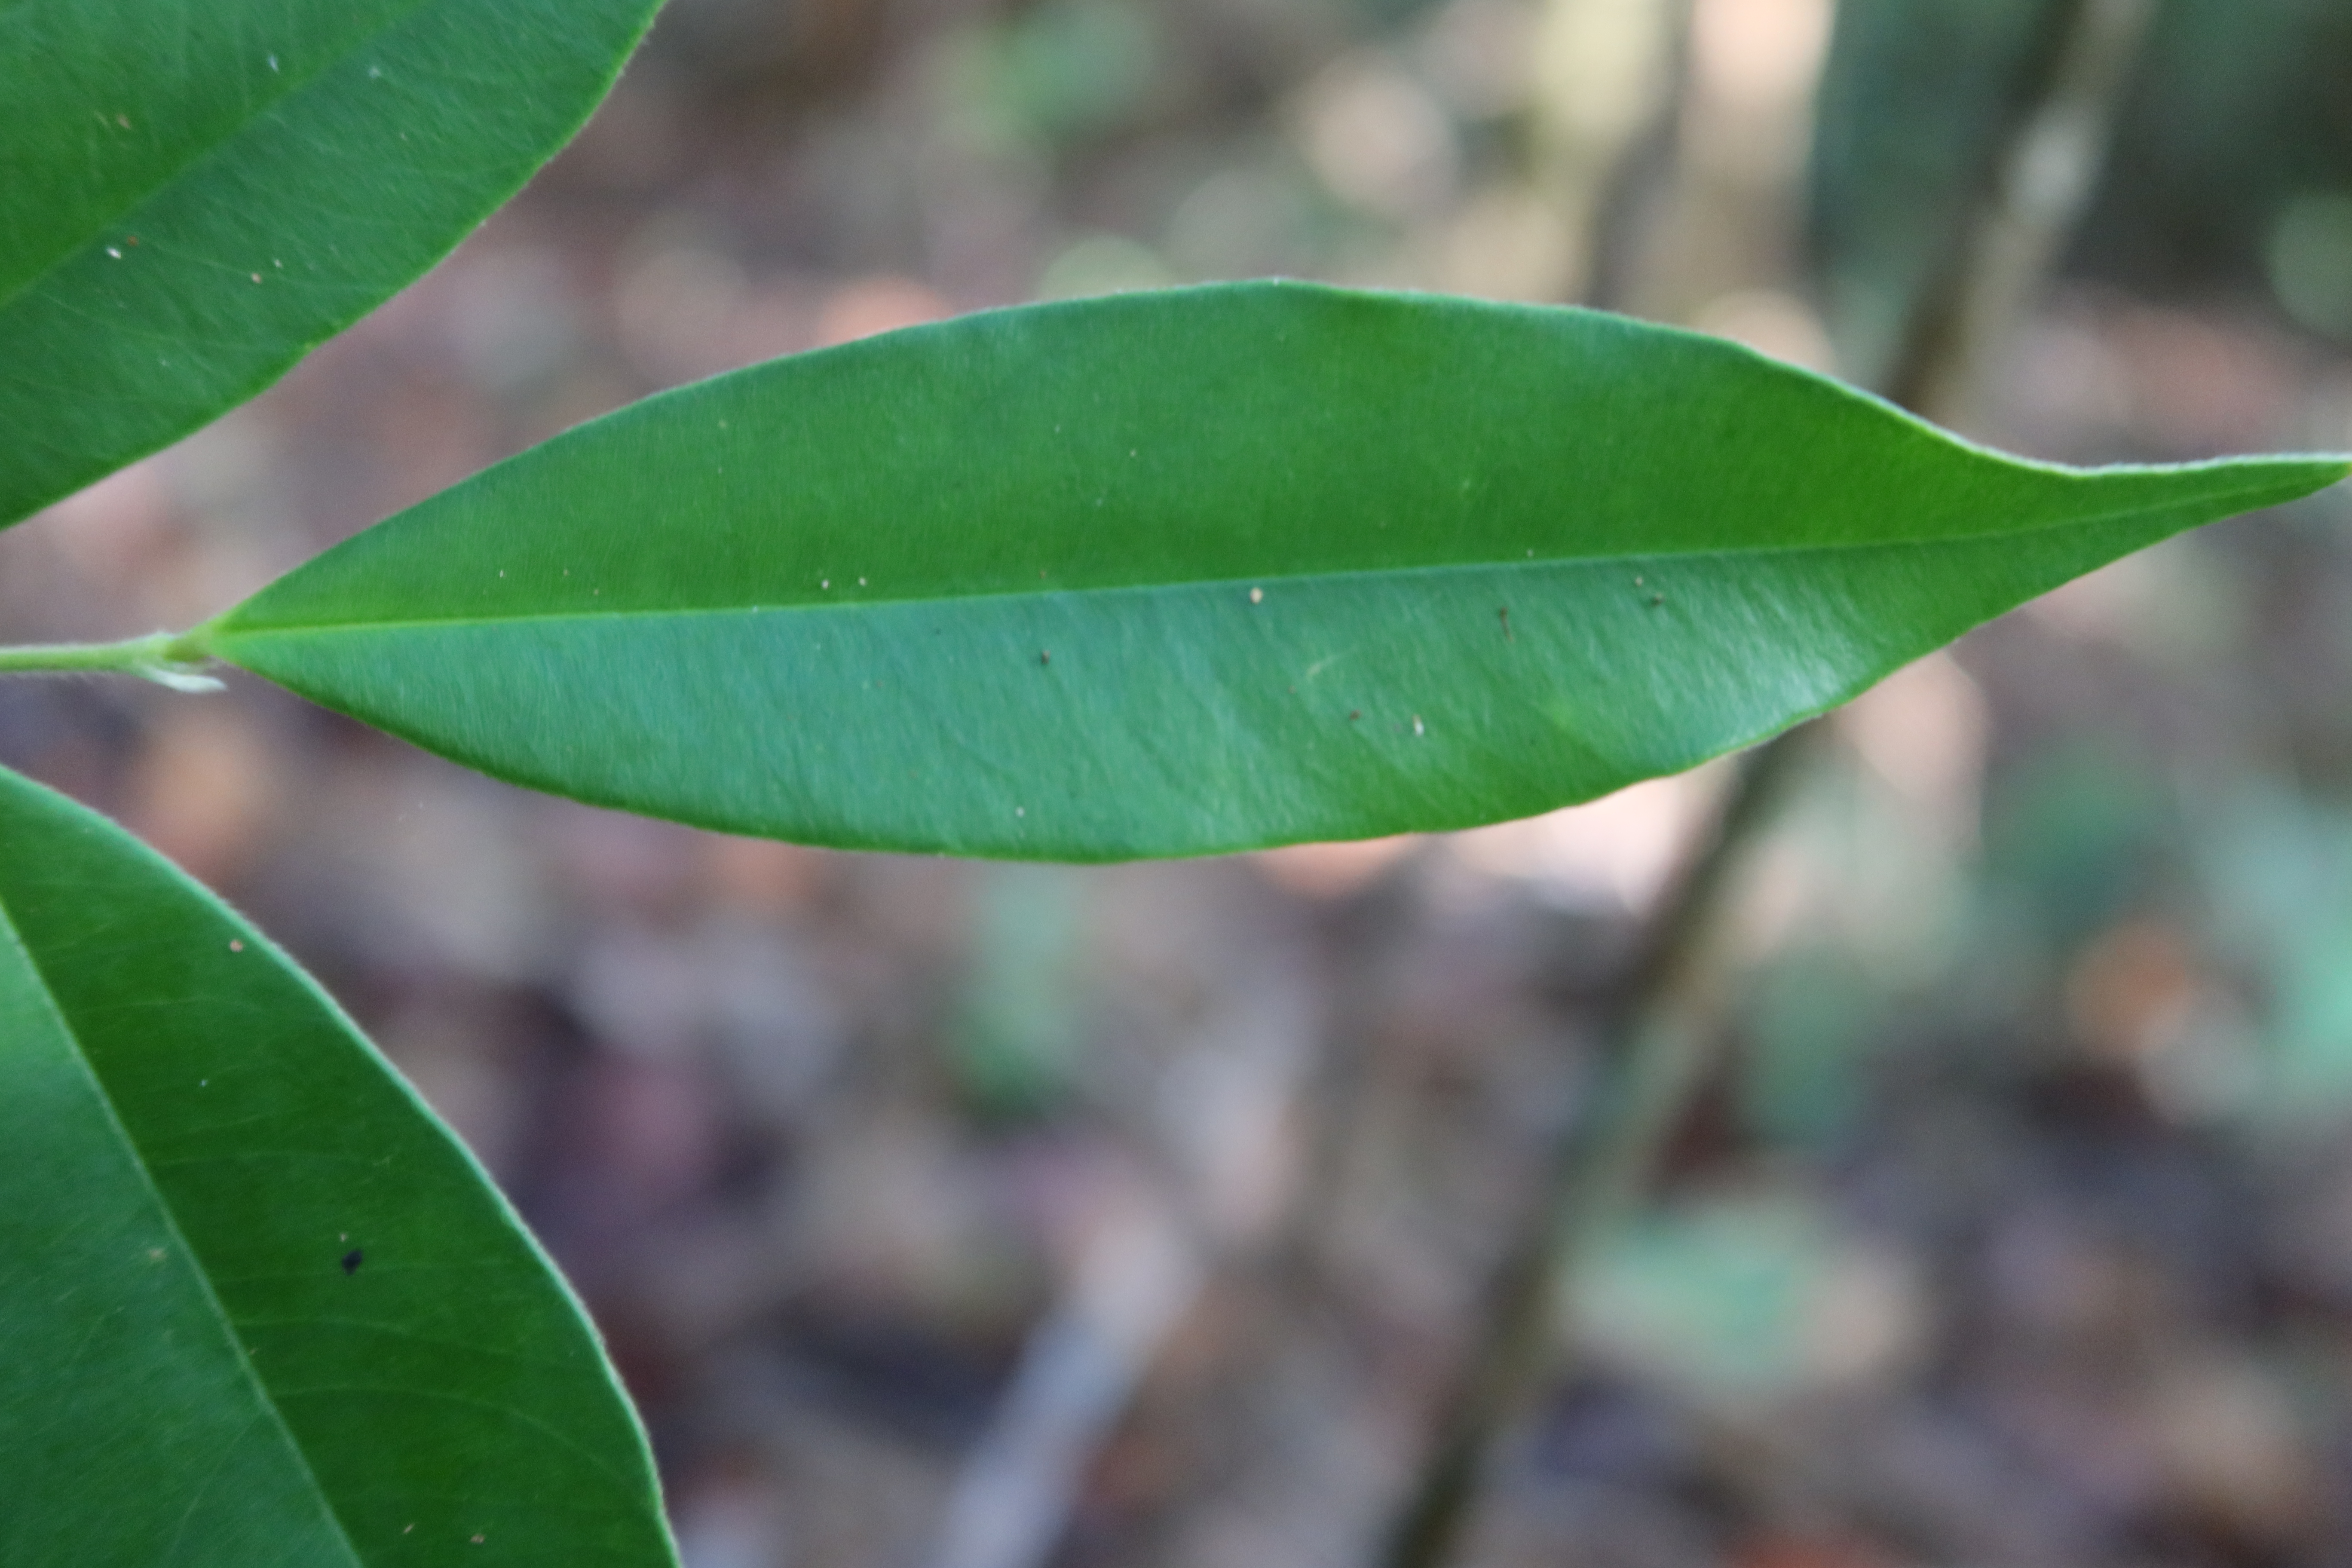
Label: Black spots